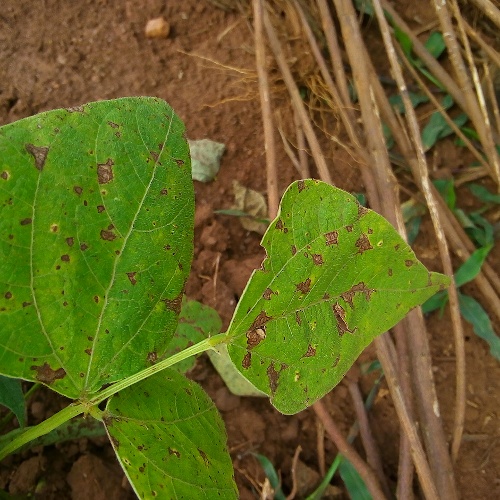
Leaf condition: angular_leaf_spot